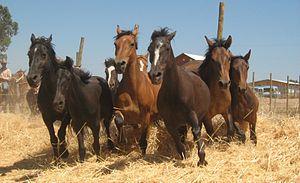
Le cheval chilien ou Corralero chilien est une race de chevaux de selle originaire du Chili, presque inconnue en dehors de l'Amérique du Sud. Ses origines remontent aux chevaux espagnols embarqués par les colons en partance vers le Nouveau Monde. Le cheval chilien est la plus vieille race chevaline enregistrée en Amérique du Sud. Il est résistant à la douleur, présente une grande immunité aux maladies, et un taux remarquable de récupération. Sous le gouvernement du président Sebastián Piñera Echenique, la race a été déclarée patrimoine national chilien.